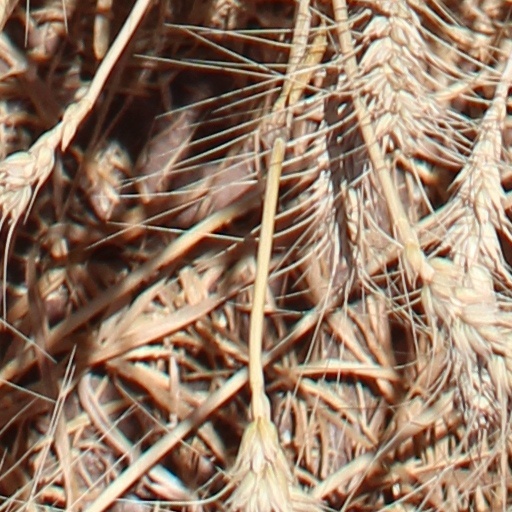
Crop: wheat